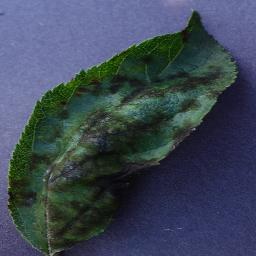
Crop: apple
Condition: scab